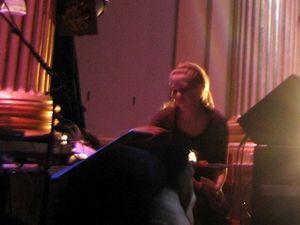
Alexandra Dahlström est une actrice suédoise, née le 12 février 1984 à Gävle en Suède.